List of Fort ships

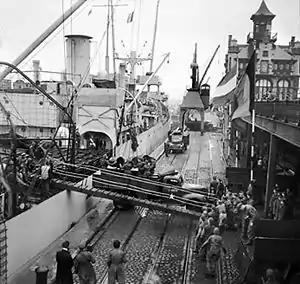
"Fort Cataraqui" at Antwerp, Belgium, 30 November 1944.

was built by Victoria Depot Machinery Co. Ltd., Victoria, British Columbia. She was completed on 20 October 1944 as "Mission Park". Built for Park Steamship Co., she was placed under the management of Canadian Transport Co. Sold in 1947 to Australia, New Zealand Line, Montreal and renamed "Ottawa Valley". Placed under the management of Trinder, Anderson & Co in 1950. Sold in 1954 to Splosna Plovba, Koper, Yugoslavia and renamed "Rog". Sold in 1966 to William Brandts (Leasing) Ltd., Hong Kong and renamed "Millstrident". Scrapped at Kaohsiung in 1969.